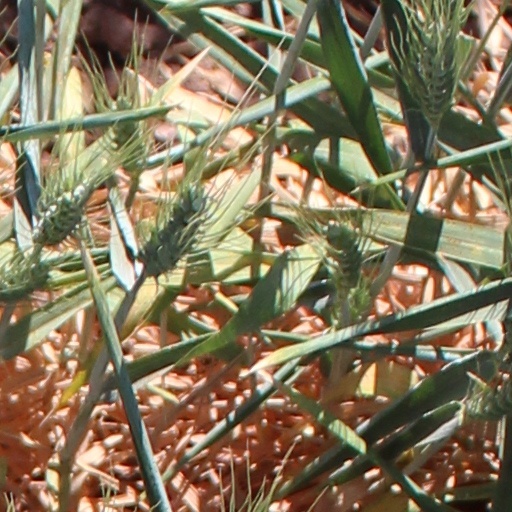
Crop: wheat